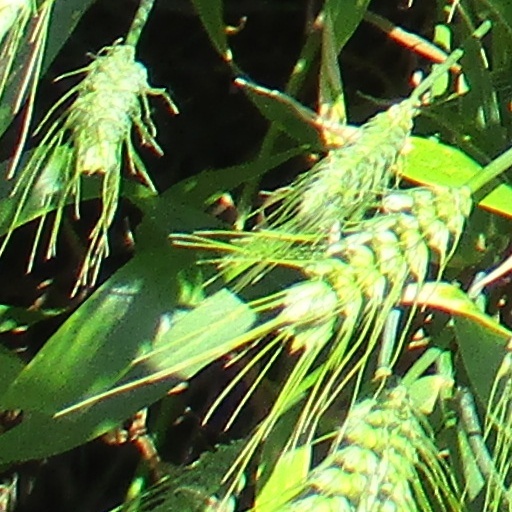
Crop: wheat